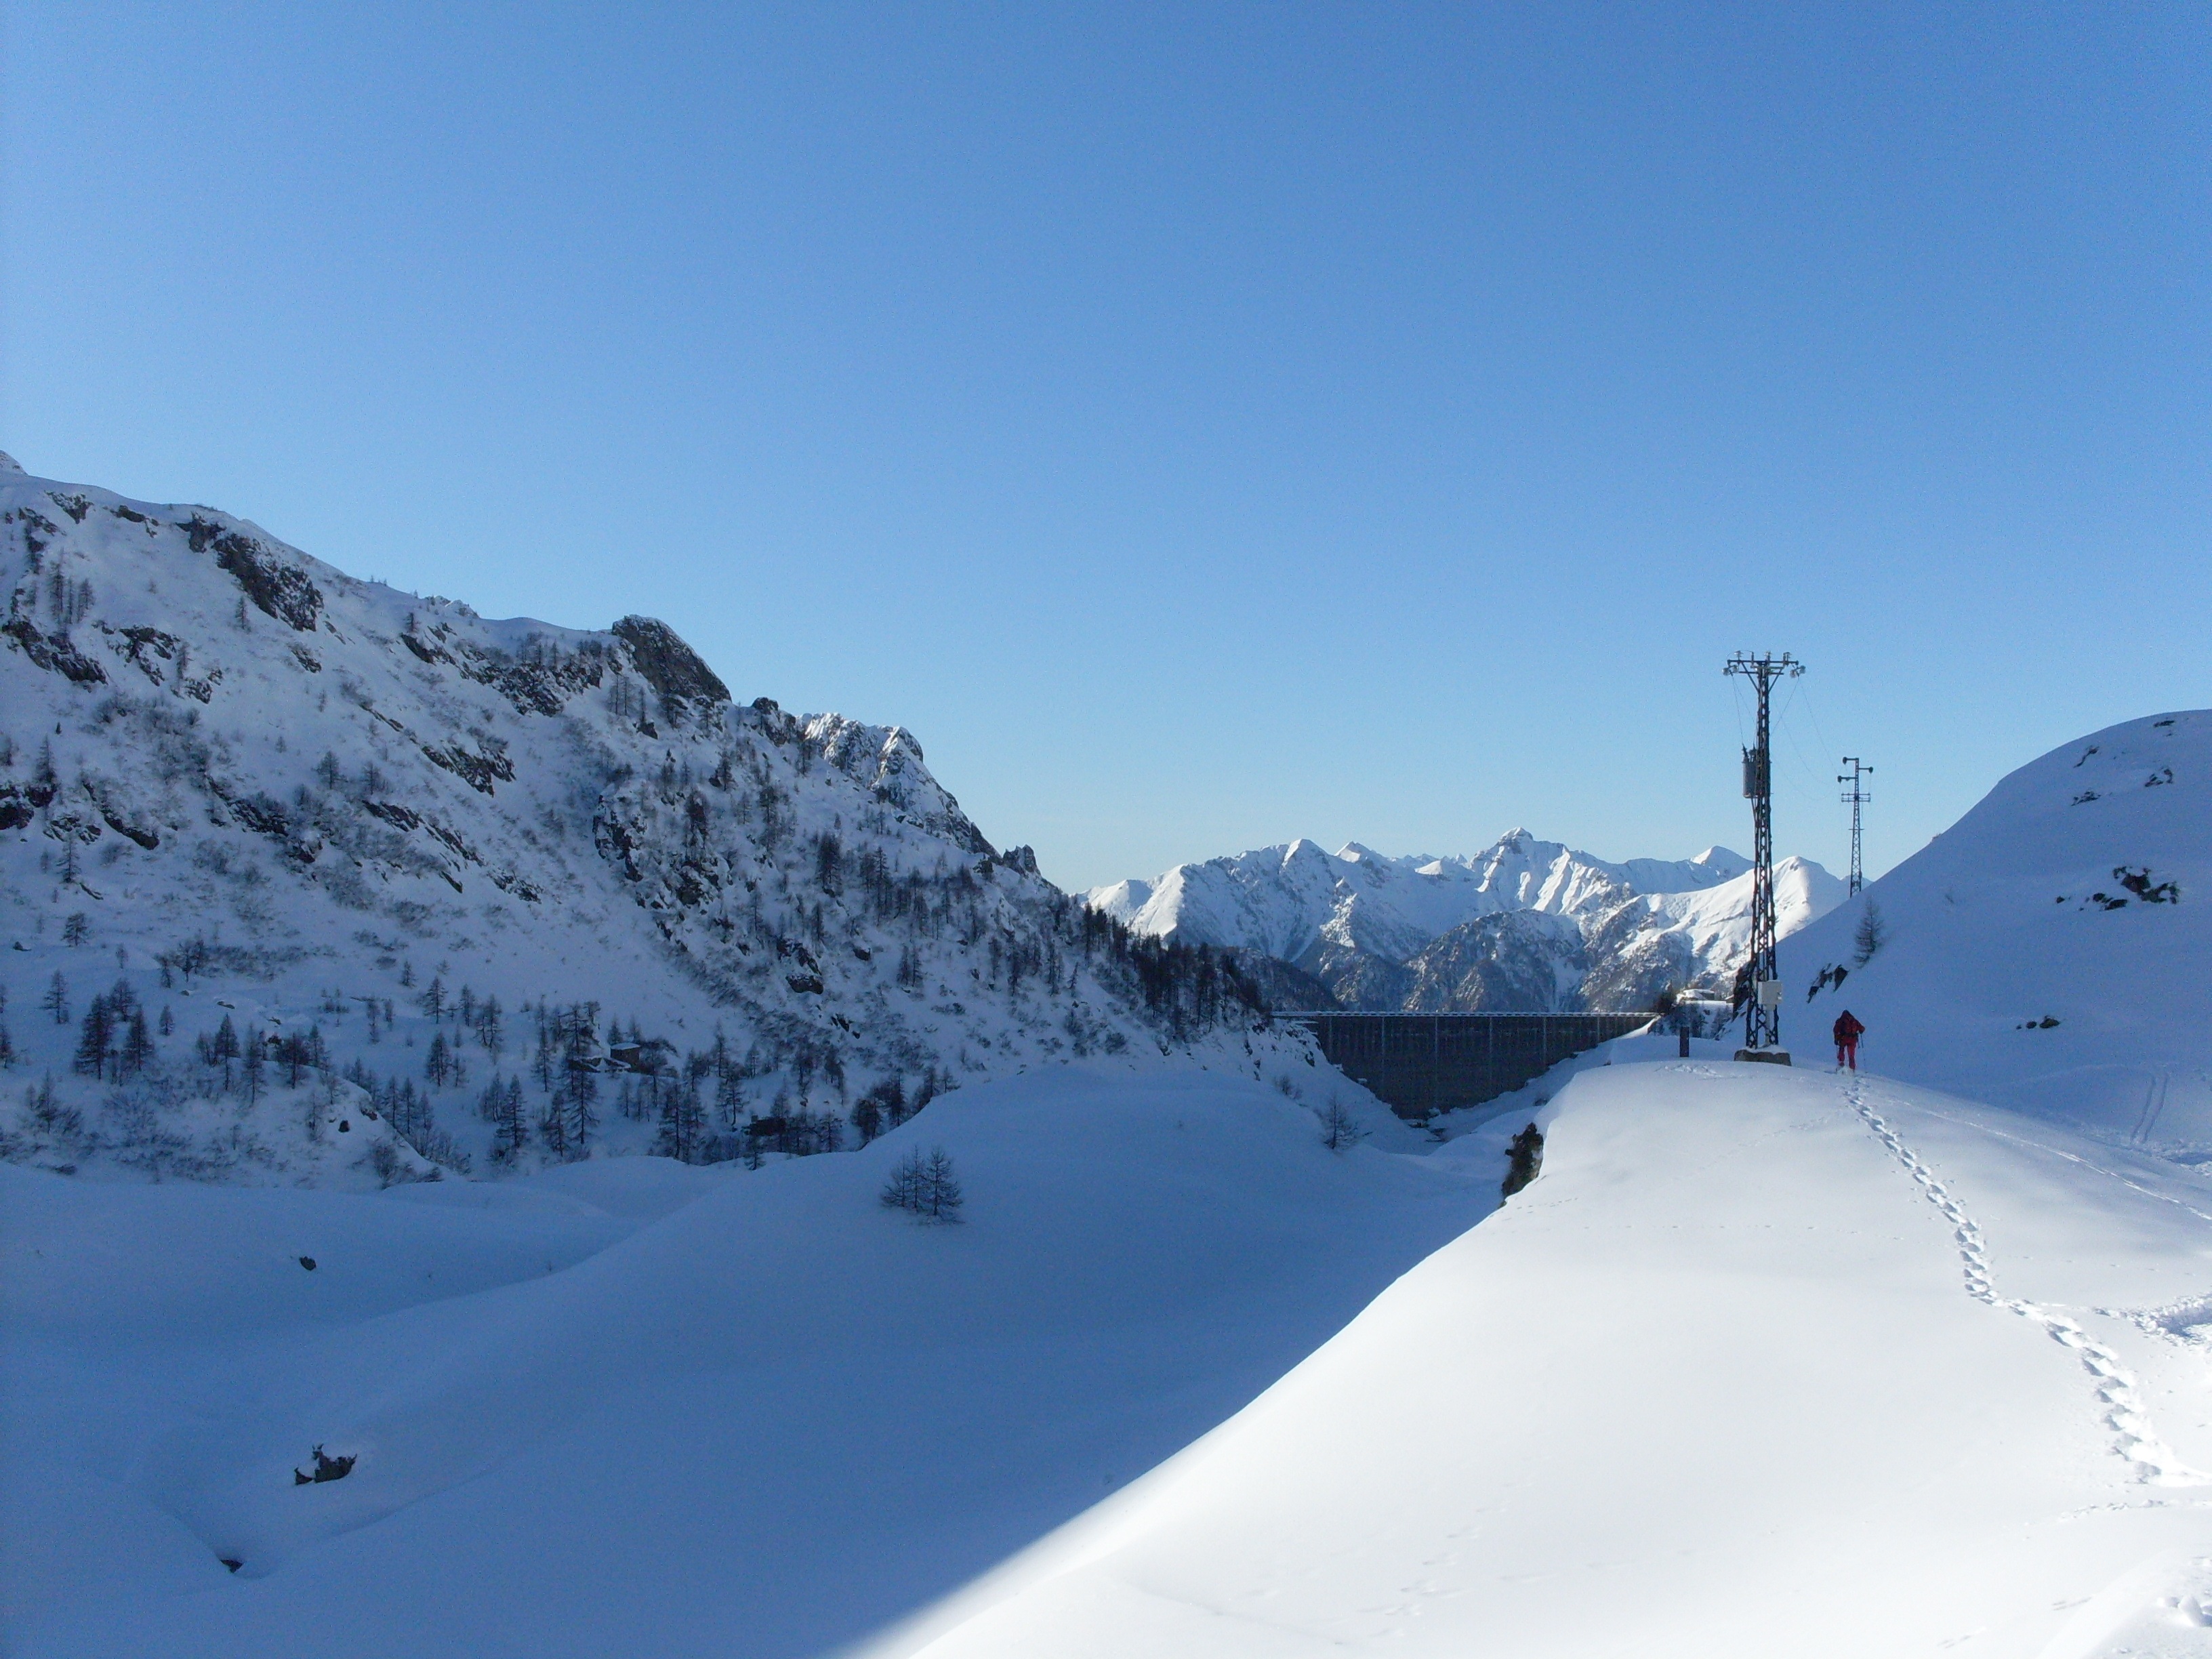
landscape, mountain, snow, cold, winter, mountain range, weather, italy, frozen, skiing, season, ridge, sports equipment, winter sport, sports, resort, mountains, alps, ski, footwear, refuge, piste, lombardy, ski touring, nordic skiing, ski mountaineering, ski equipment, mountainous landforms, geological phenomenon